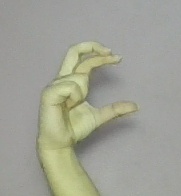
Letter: thal